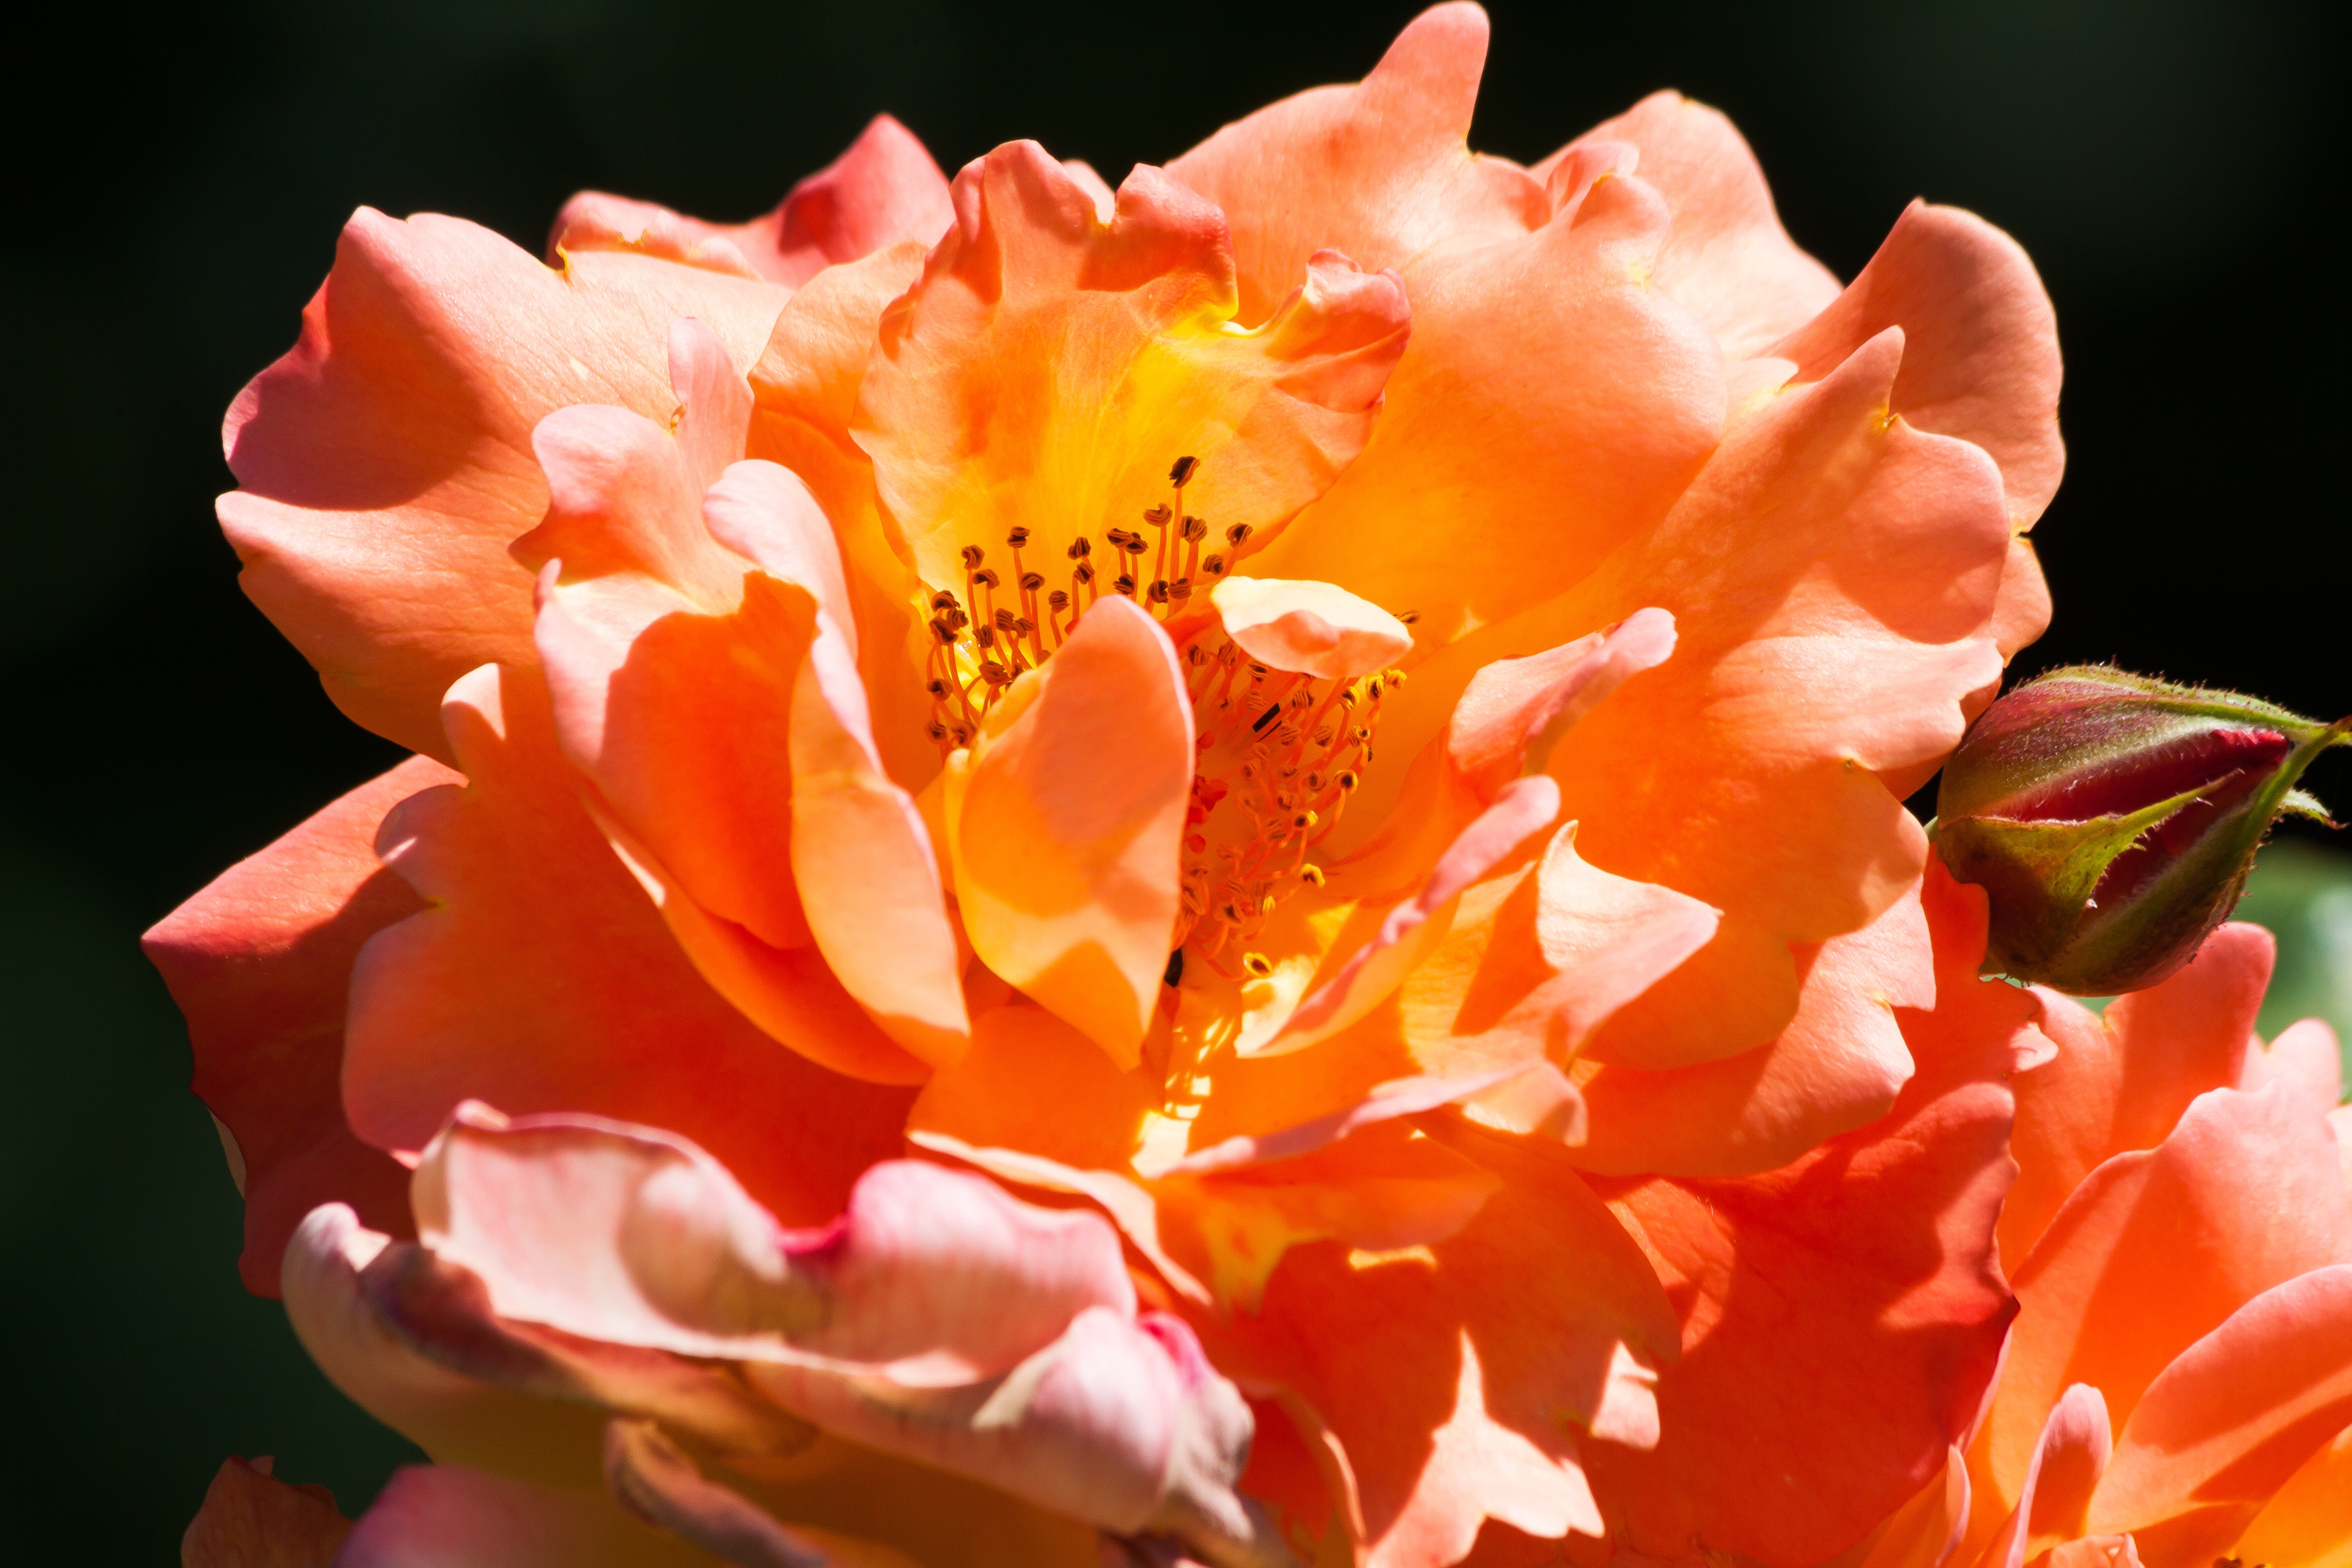
nature, blossom, plant, flower, petal, bloom, summer, rose, orange, lush, macro, yellow, garden, pink, close, flora, decorative, shrub, salmon, fragrant, tender, floribunda, fill, composites, macro photography, flowering plant, garden roses, rose family, land plant